Brandner E-300

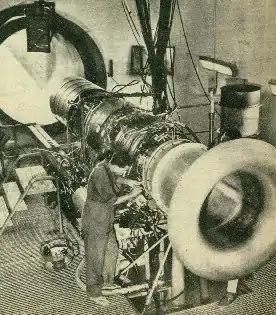
Egyptian E-300 engine undergoing testing

The Brandner E-300 was an Egyptian turbojet engine, developed for the Helwan HA-300 light jet fighter.